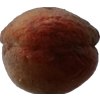
Label: peach